Islamic world contributions to Medieval Europe

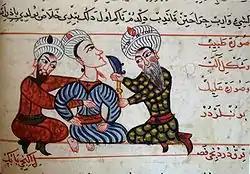
Surgical operation, 15th-century Turkish manuscript

Contributing to the growth of European science was the major search by European scholars such as Gerard of Cremona for new learning. These scholars were interested in ancient Greek philosophical and scientific texts (notably the "Almagest") which were not obtainable in Latin in Western Europe, but which had survived and been translated into Arabic in the Muslim world. Gerard was said to have made his way to Toledo in Spain and learnt Arabic specifically because of his "love of the "Almagest"". While there he took advantage of the "abundance of books in Arabic on every subject". Islamic Spain and Sicily were particularly productive areas because of the proximity of multi-lingual scholars. These scholars translated many scientific and philosophical texts from Arabic into Latin. Gerard personally translated 87 books from Arabic into Latin, including the "Almagest", and also Muhammad ibn Mūsā al-Khwārizmī's "On Algebra and Almucabala", Jabir ibn Aflah's "Elementa astronomica", al-Kindi's "On Optics", Ahmad ibn Muhammad ibn Kathīr al-Farghānī's "On Elements of Astronomy on the Celestial Motions", al-Farabi's "On the Classification of the Sciences", the chemical and medical works of Rhazes, the works of Thabit ibn Qurra and Hunayn ibn Ishaq, and the works of Arzachel, Jabir ibn Aflah, the Banū Mūsā, Abū Kāmil Shujā ibn Aslam, Abu al-Qasim al-Zahrawi (Abulcasis), and Ibn al-Haytham (including the "Book of Optics").